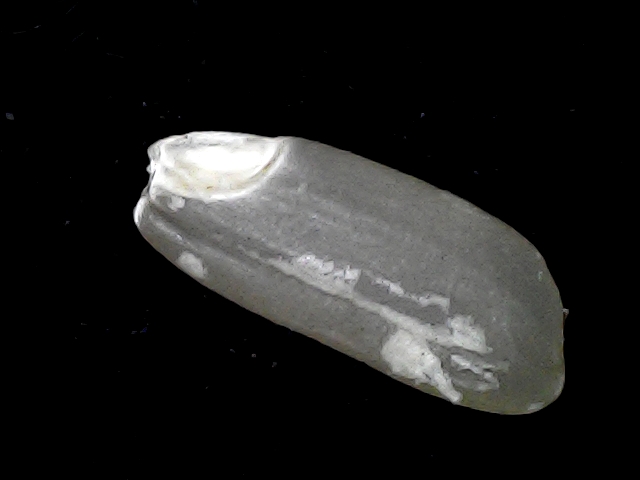
Rice variety: BD91